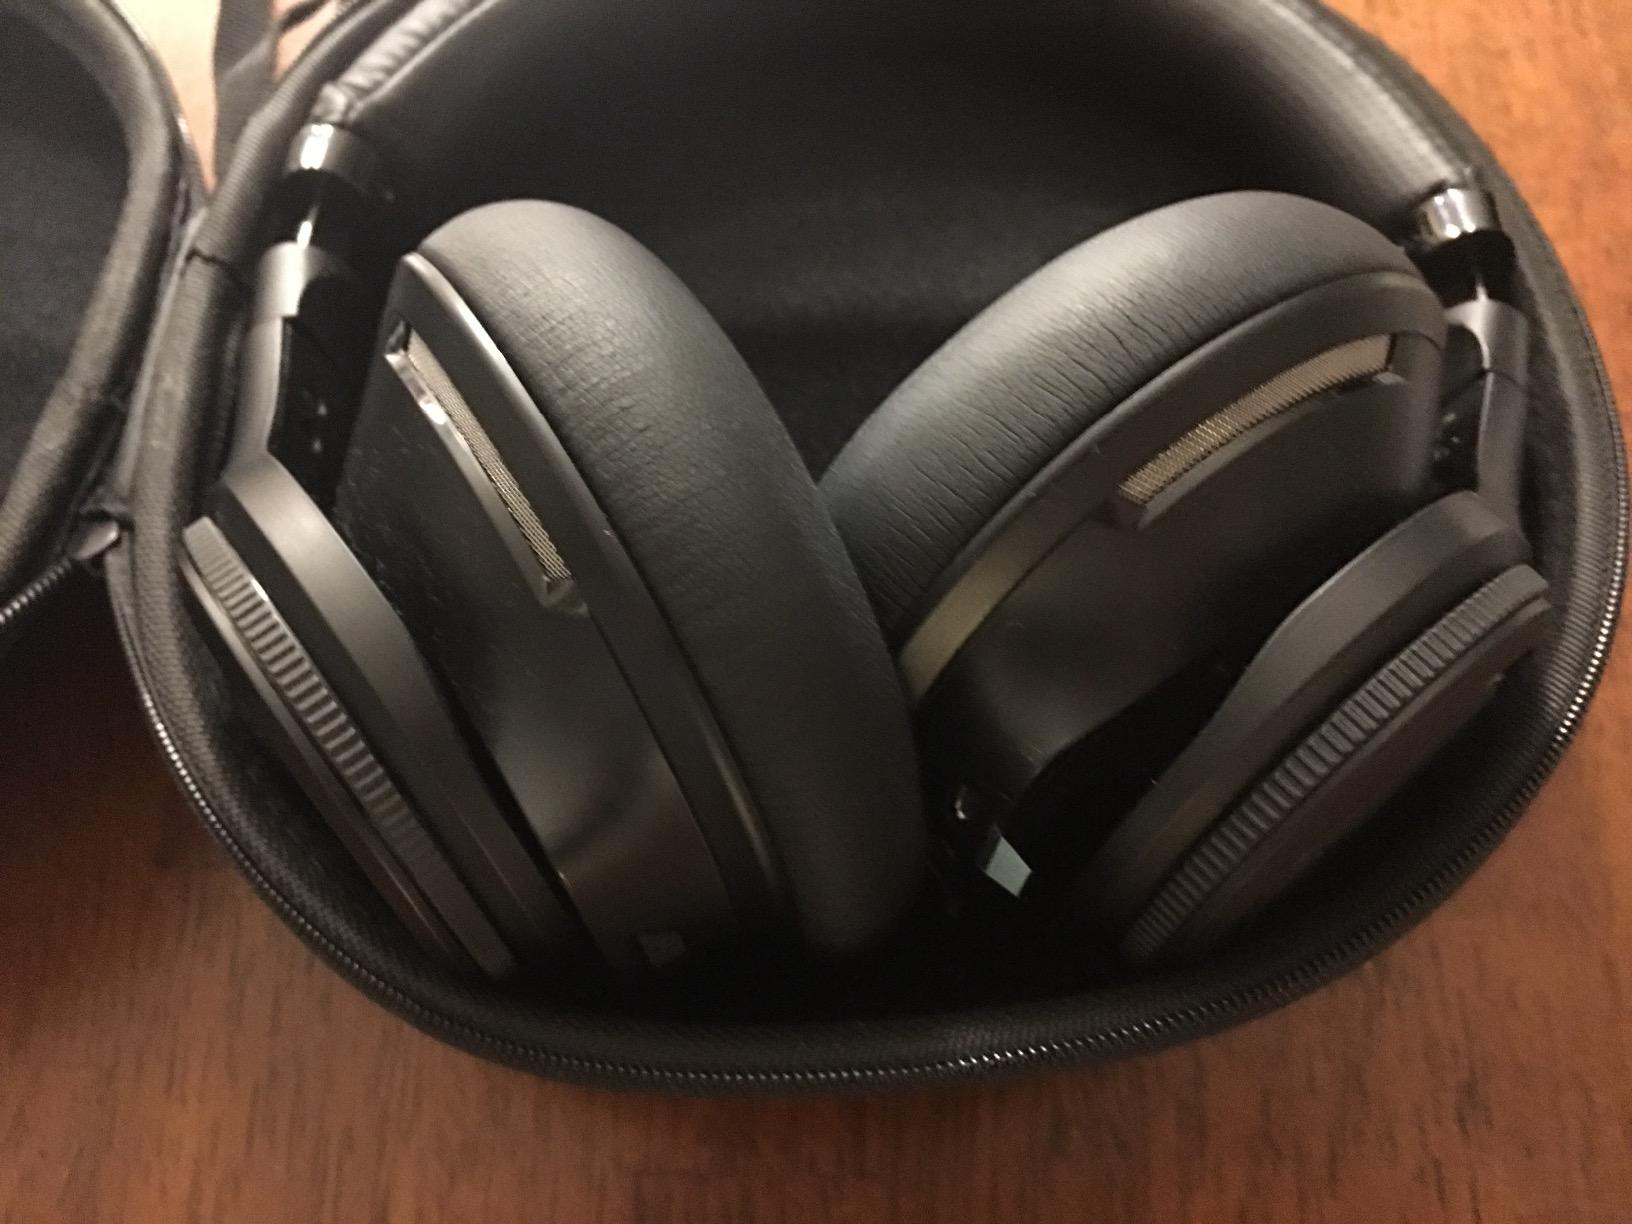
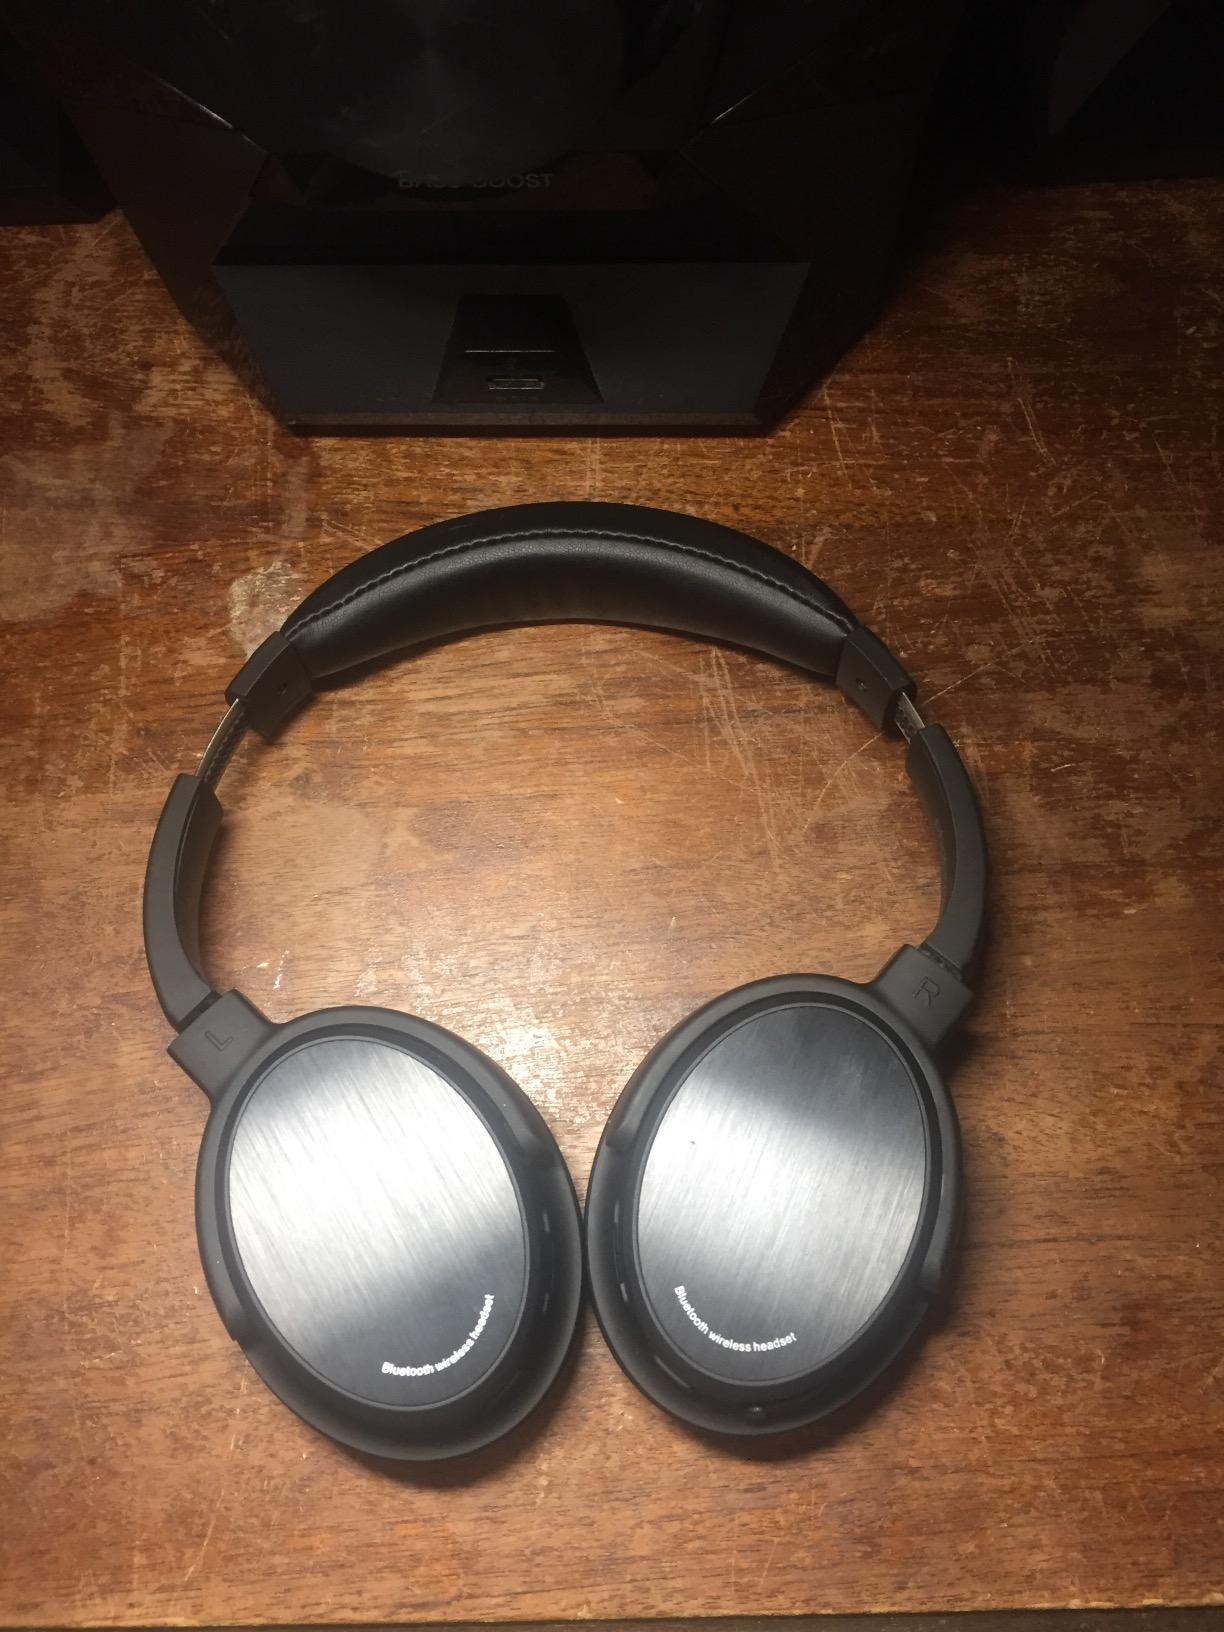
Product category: headphones
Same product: no